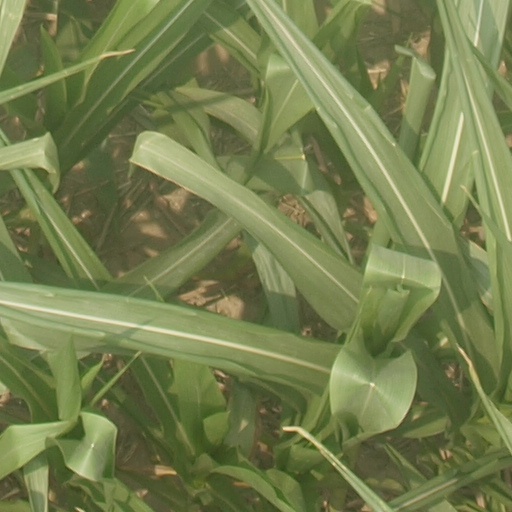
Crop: maize; corn